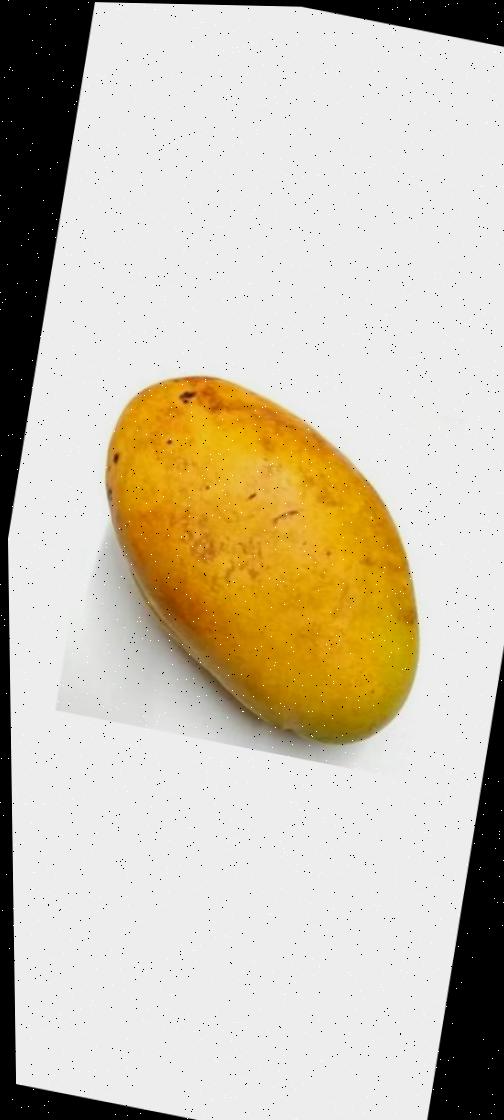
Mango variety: Bari-11